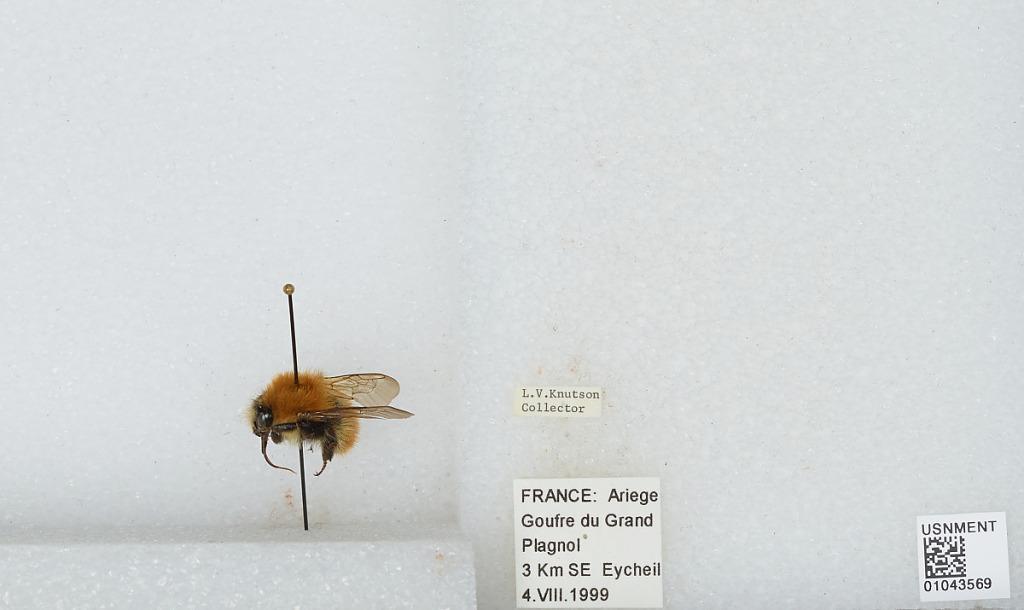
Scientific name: Bombus sp.
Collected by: L. Knutson
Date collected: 1999-8-4
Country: France
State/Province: Occitanie
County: Ariège
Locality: Gouffre du Grand Plagnol, 3 kilometers southeast of Eycheil
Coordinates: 42.9478, 1.17